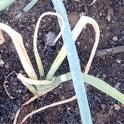
Crop: Onion
Condition: fusarium-d